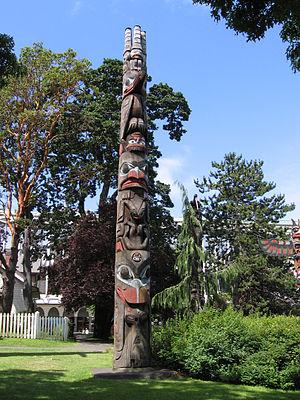
Les Haïdas sont un peuple amérindien de la côte ouest du Canada et du nord des États-Unis, ainsi qu’une partie sud-est de l’Alaska, le long de la côte du Pacifique, et dans l'archipel Haïda Gwaïi en particulier.